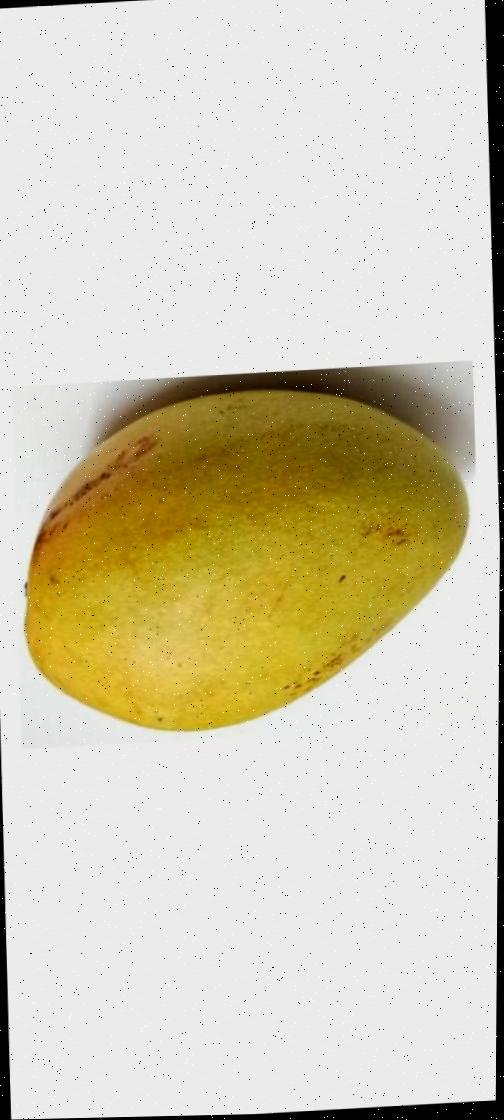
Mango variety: Bari-11